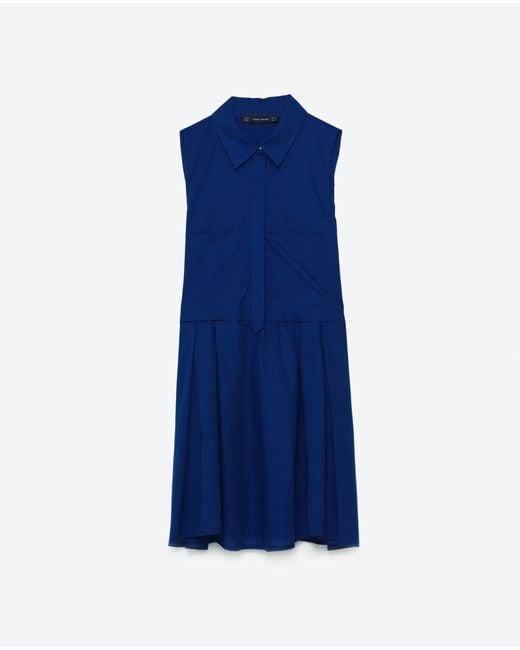
königsblaues lässiges ärmelloses Mini-A-Linien-Kleid mit Kragen